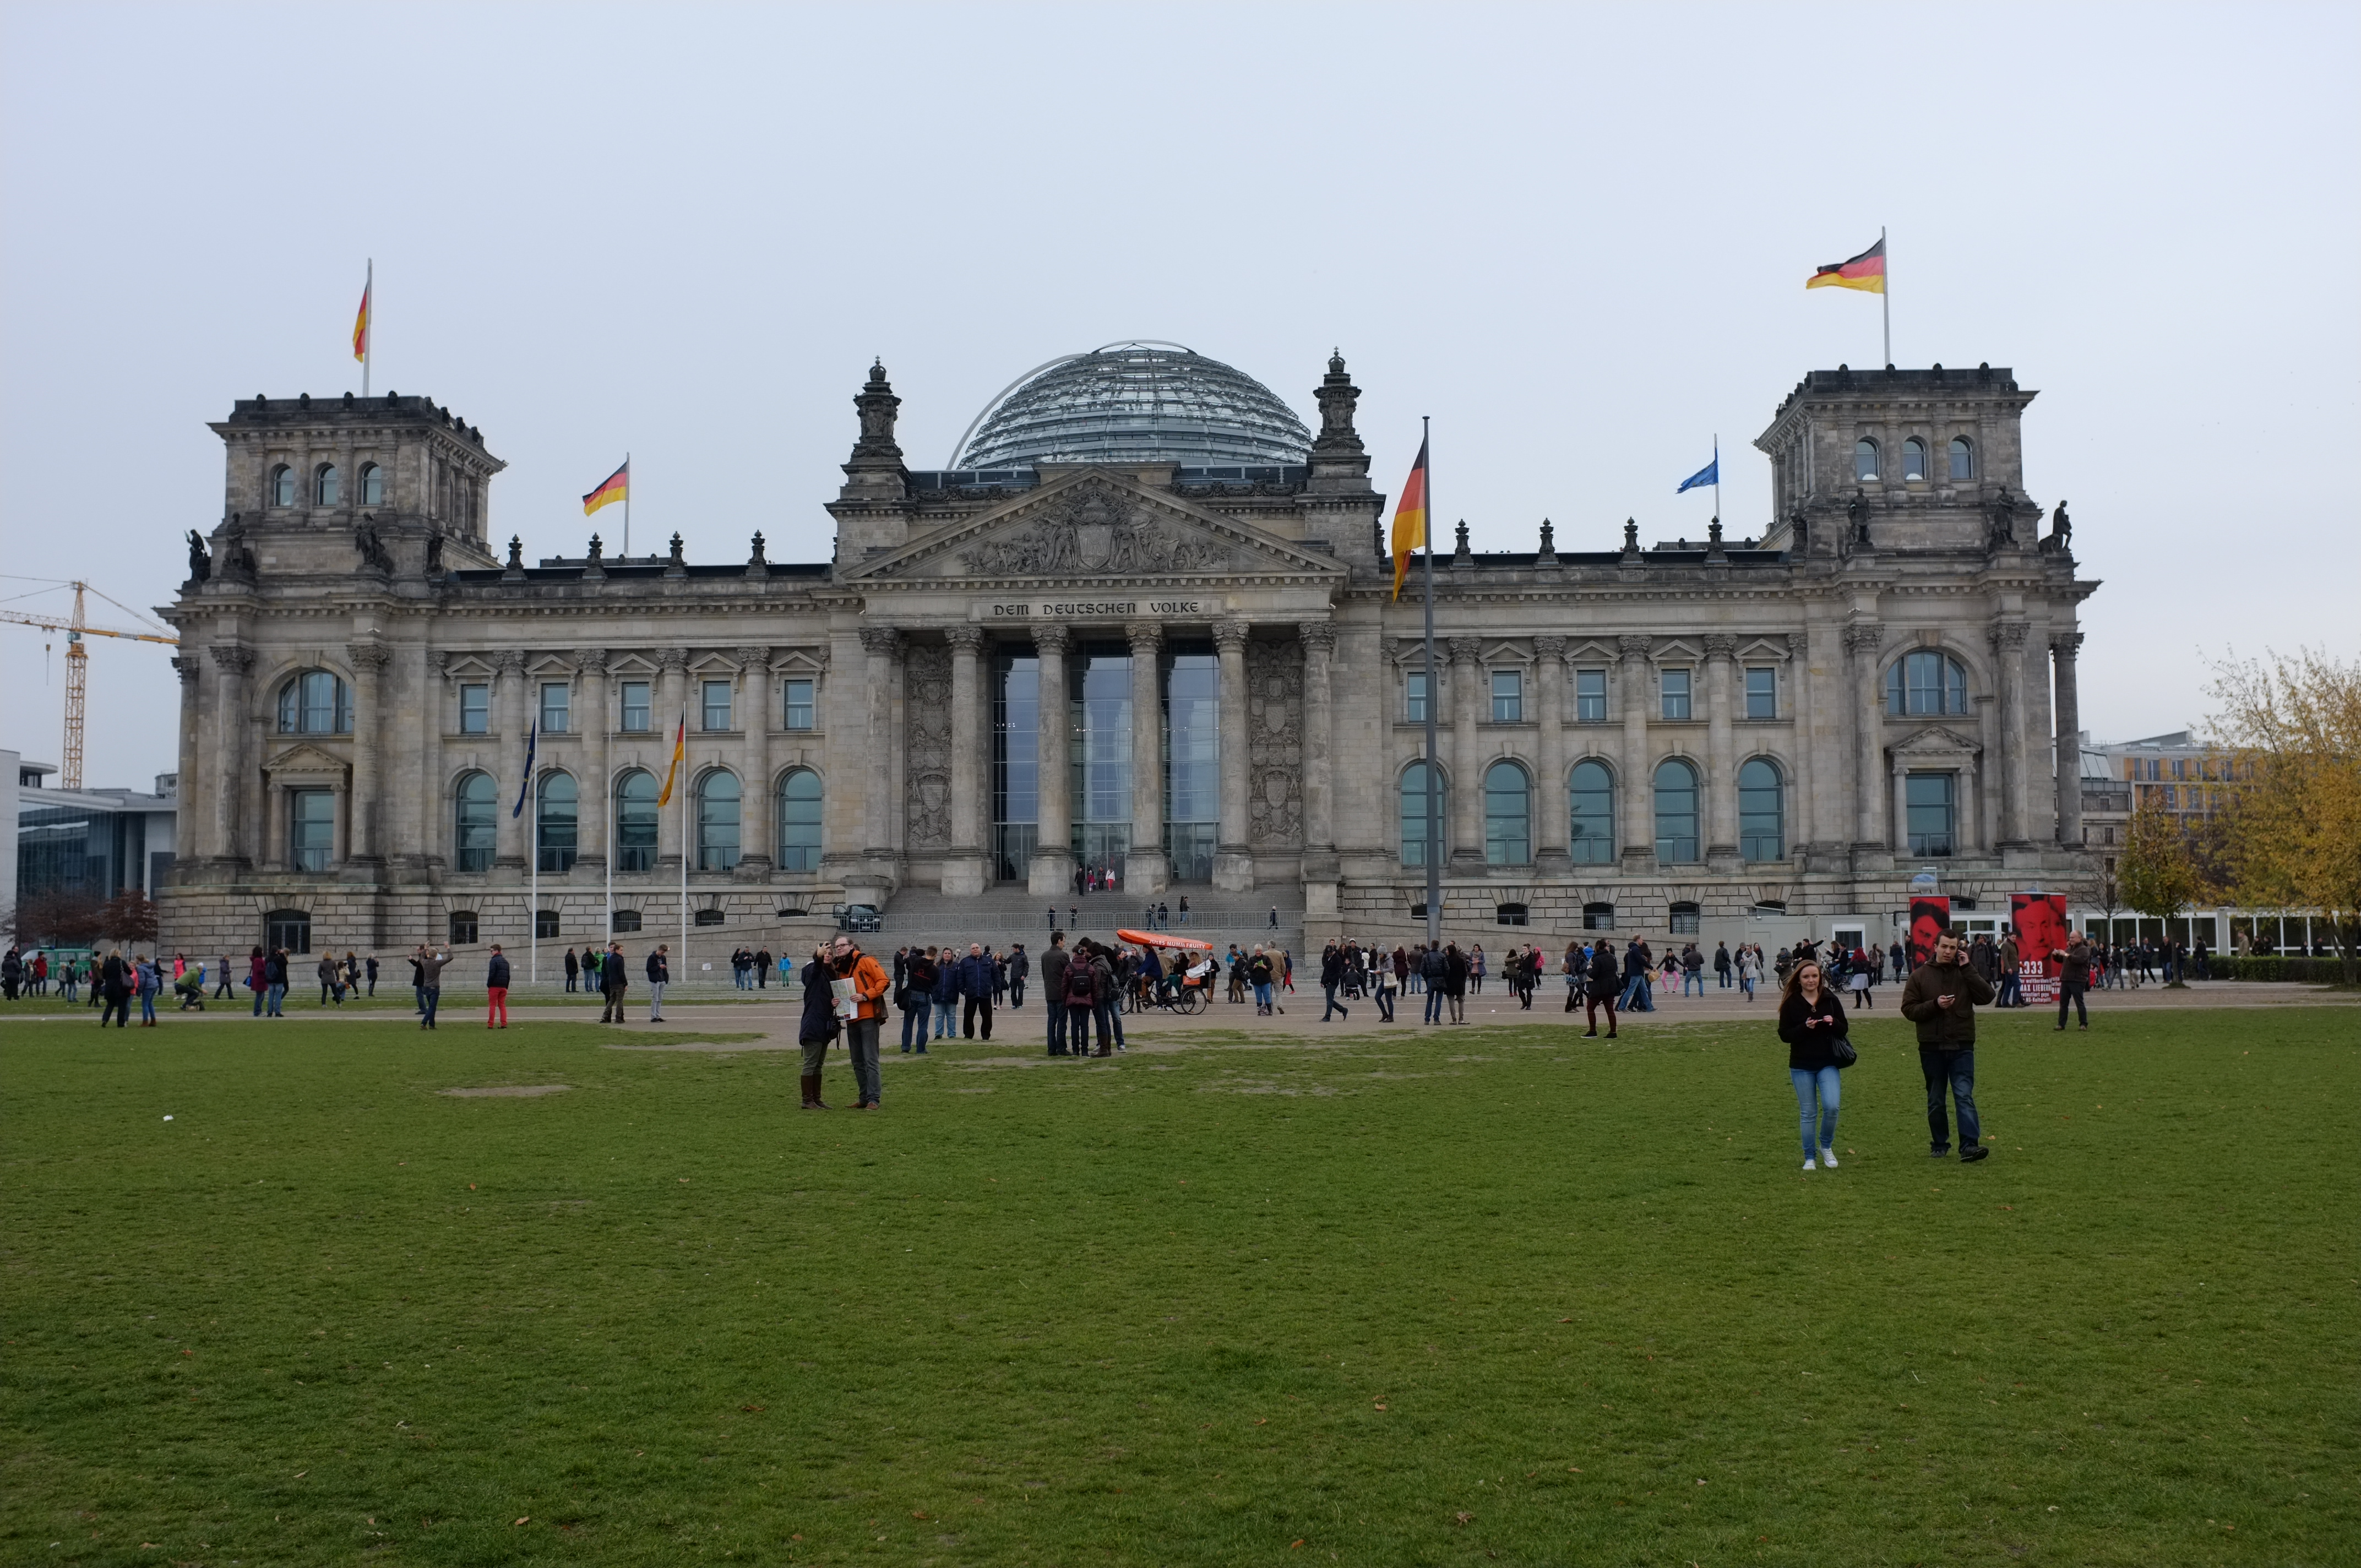
chateau, palace, city, landmark, tourism, capital, stadt, berlin, town square, metropole, hauptstadt